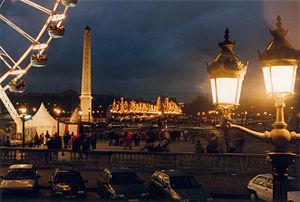
La place de la Concorde, avec 8,64 hectares, est la plus grande place de Paris. Le nom aurait été choisi par le Directoire pour marquer la réconciliation des Français après les excès de la Terreur.